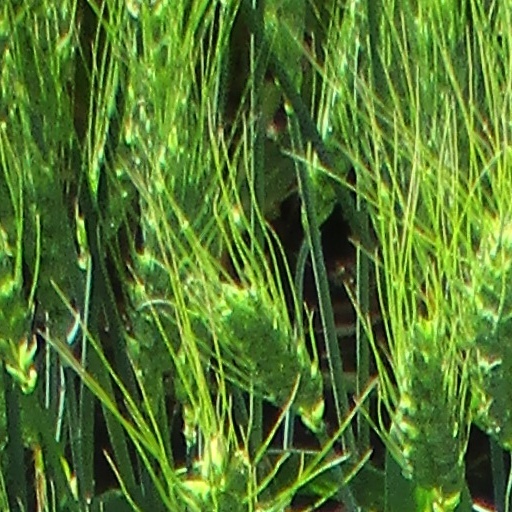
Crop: wheat